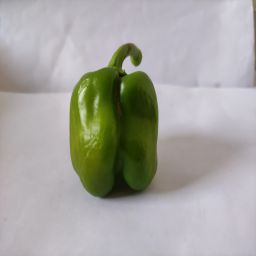
Crop: Bell Pepper
Quality: Ripe